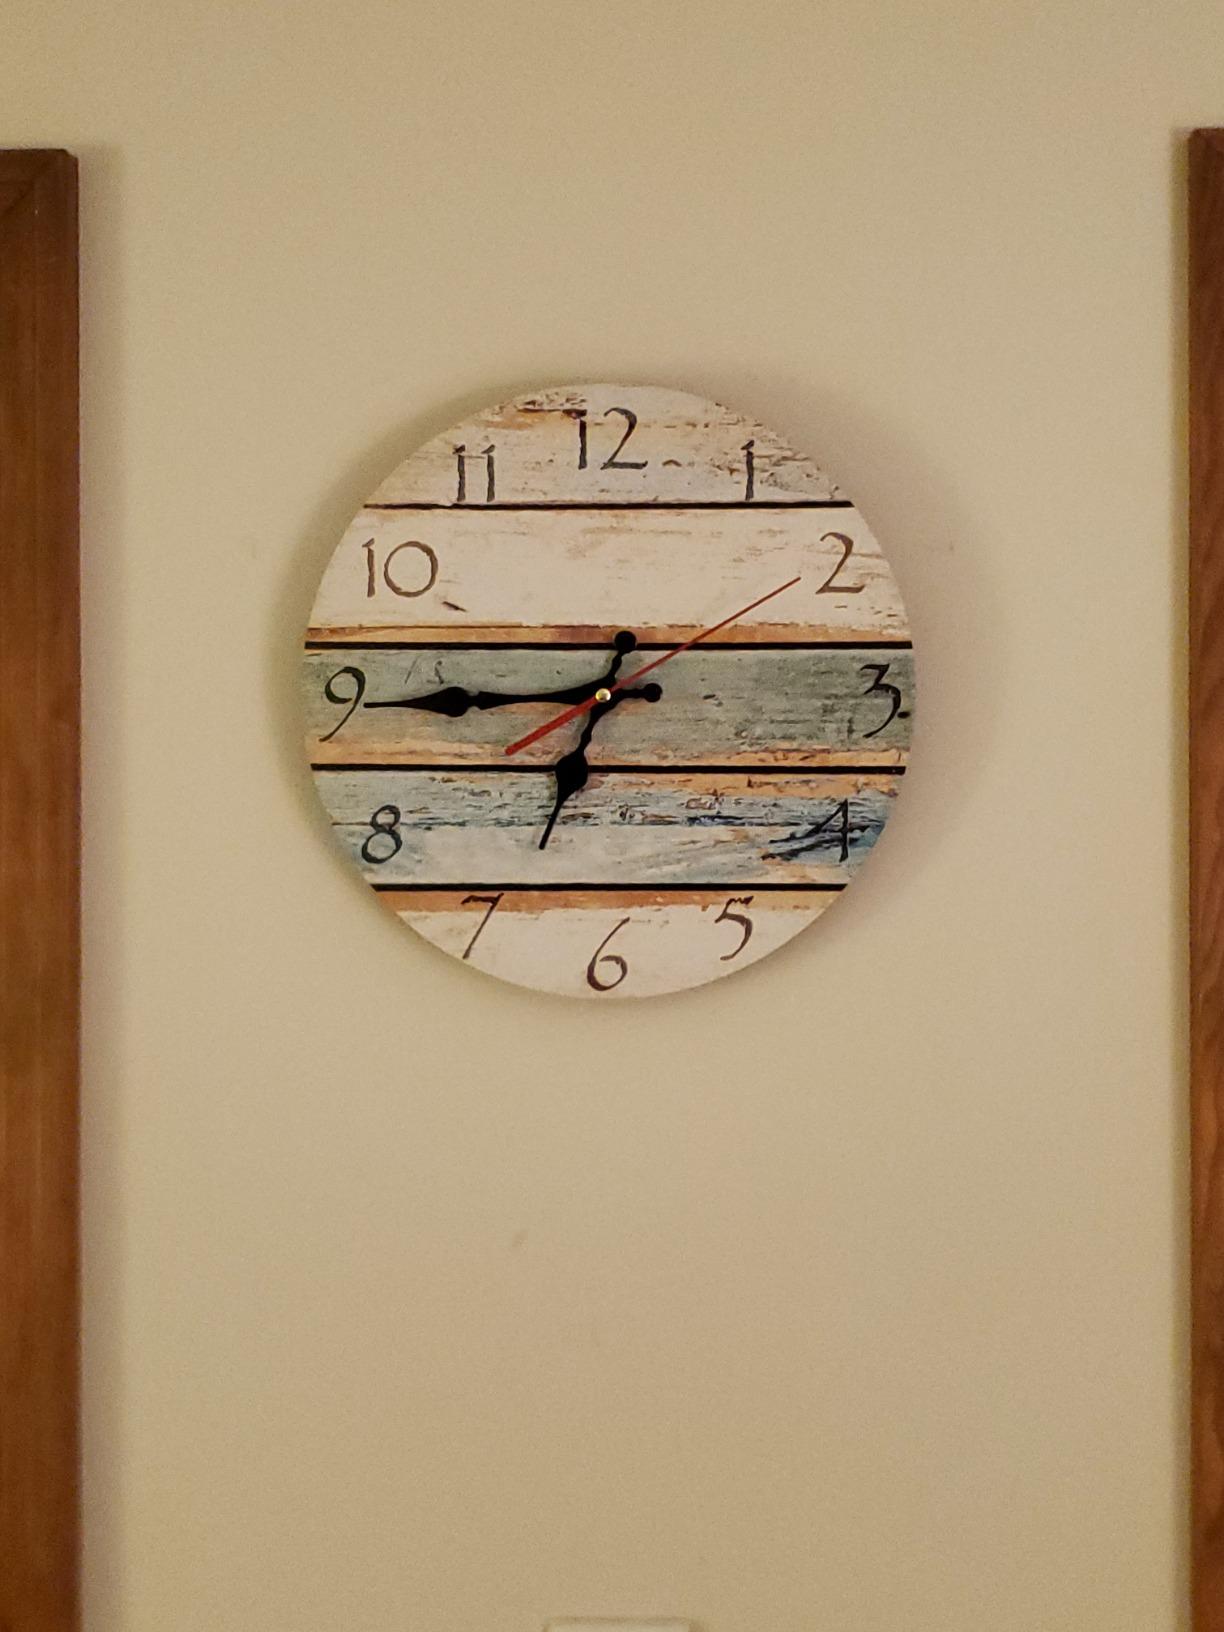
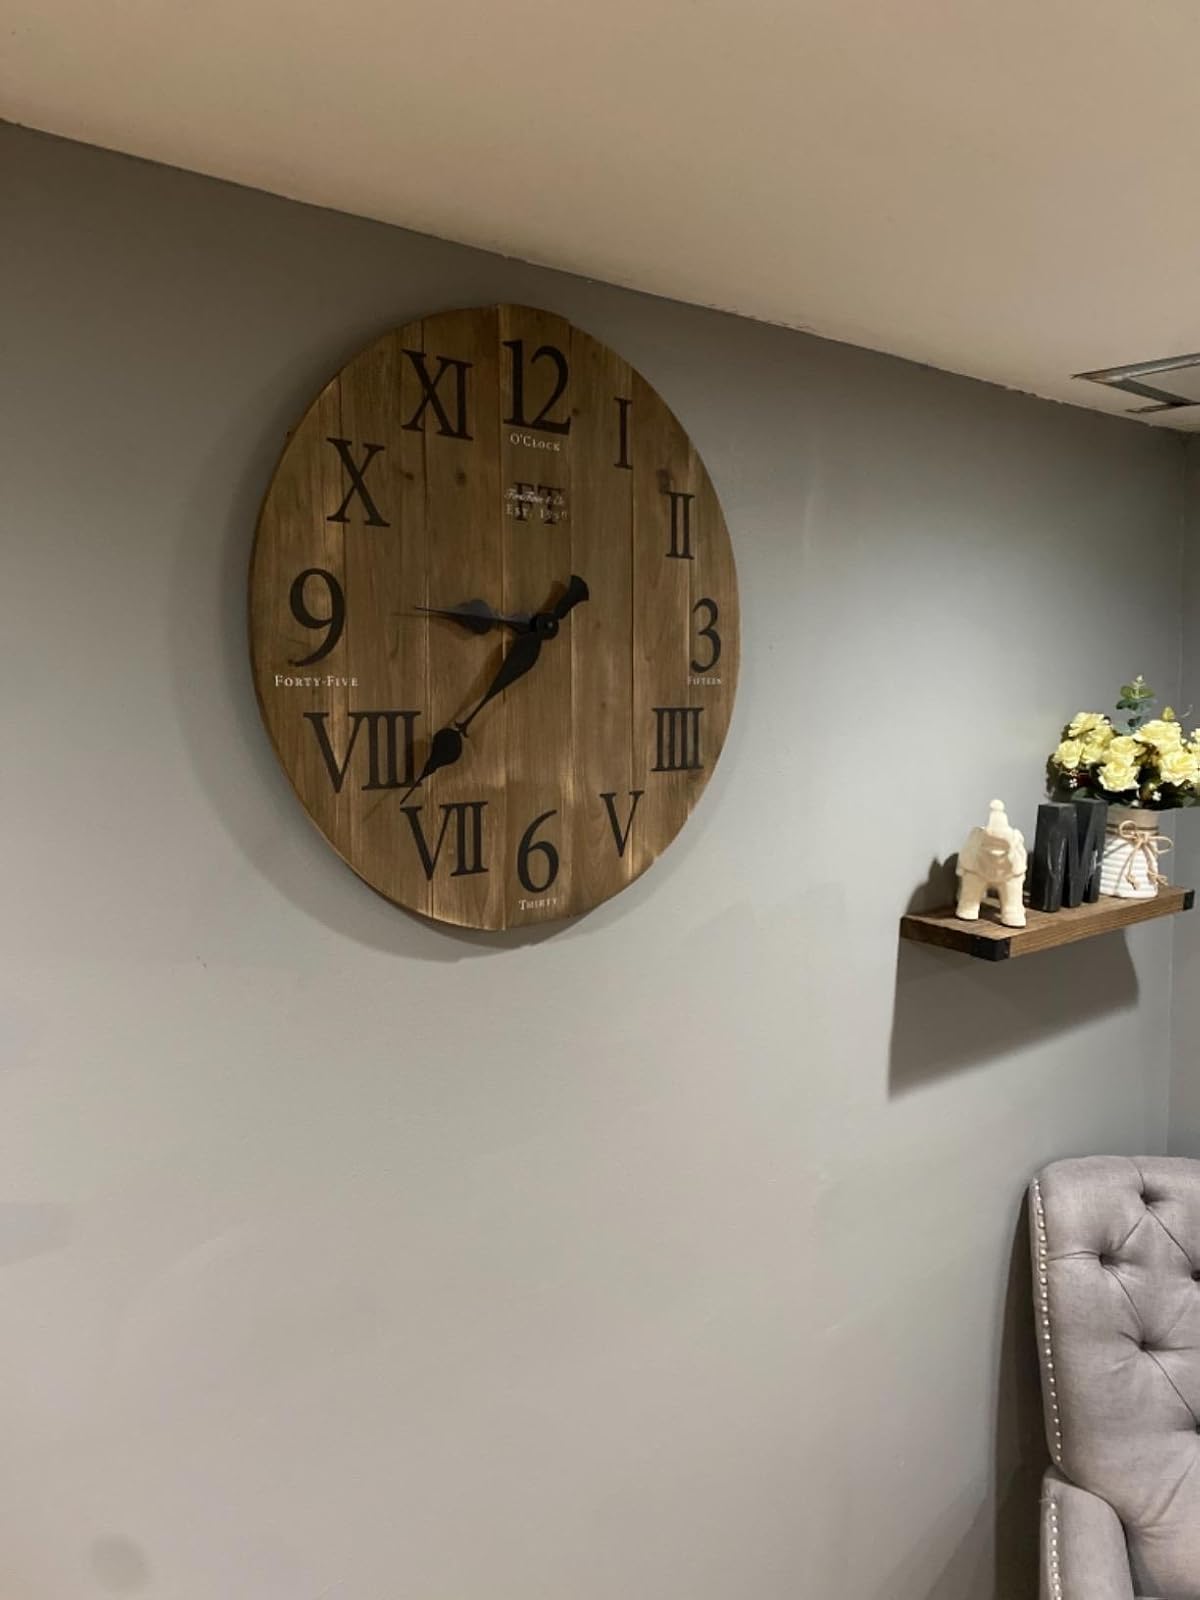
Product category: clock
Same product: no